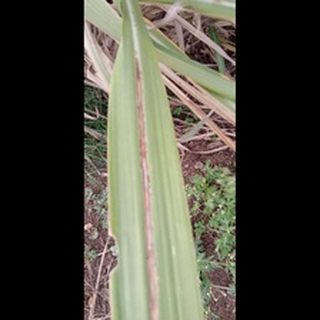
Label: sugarcane_red_rot